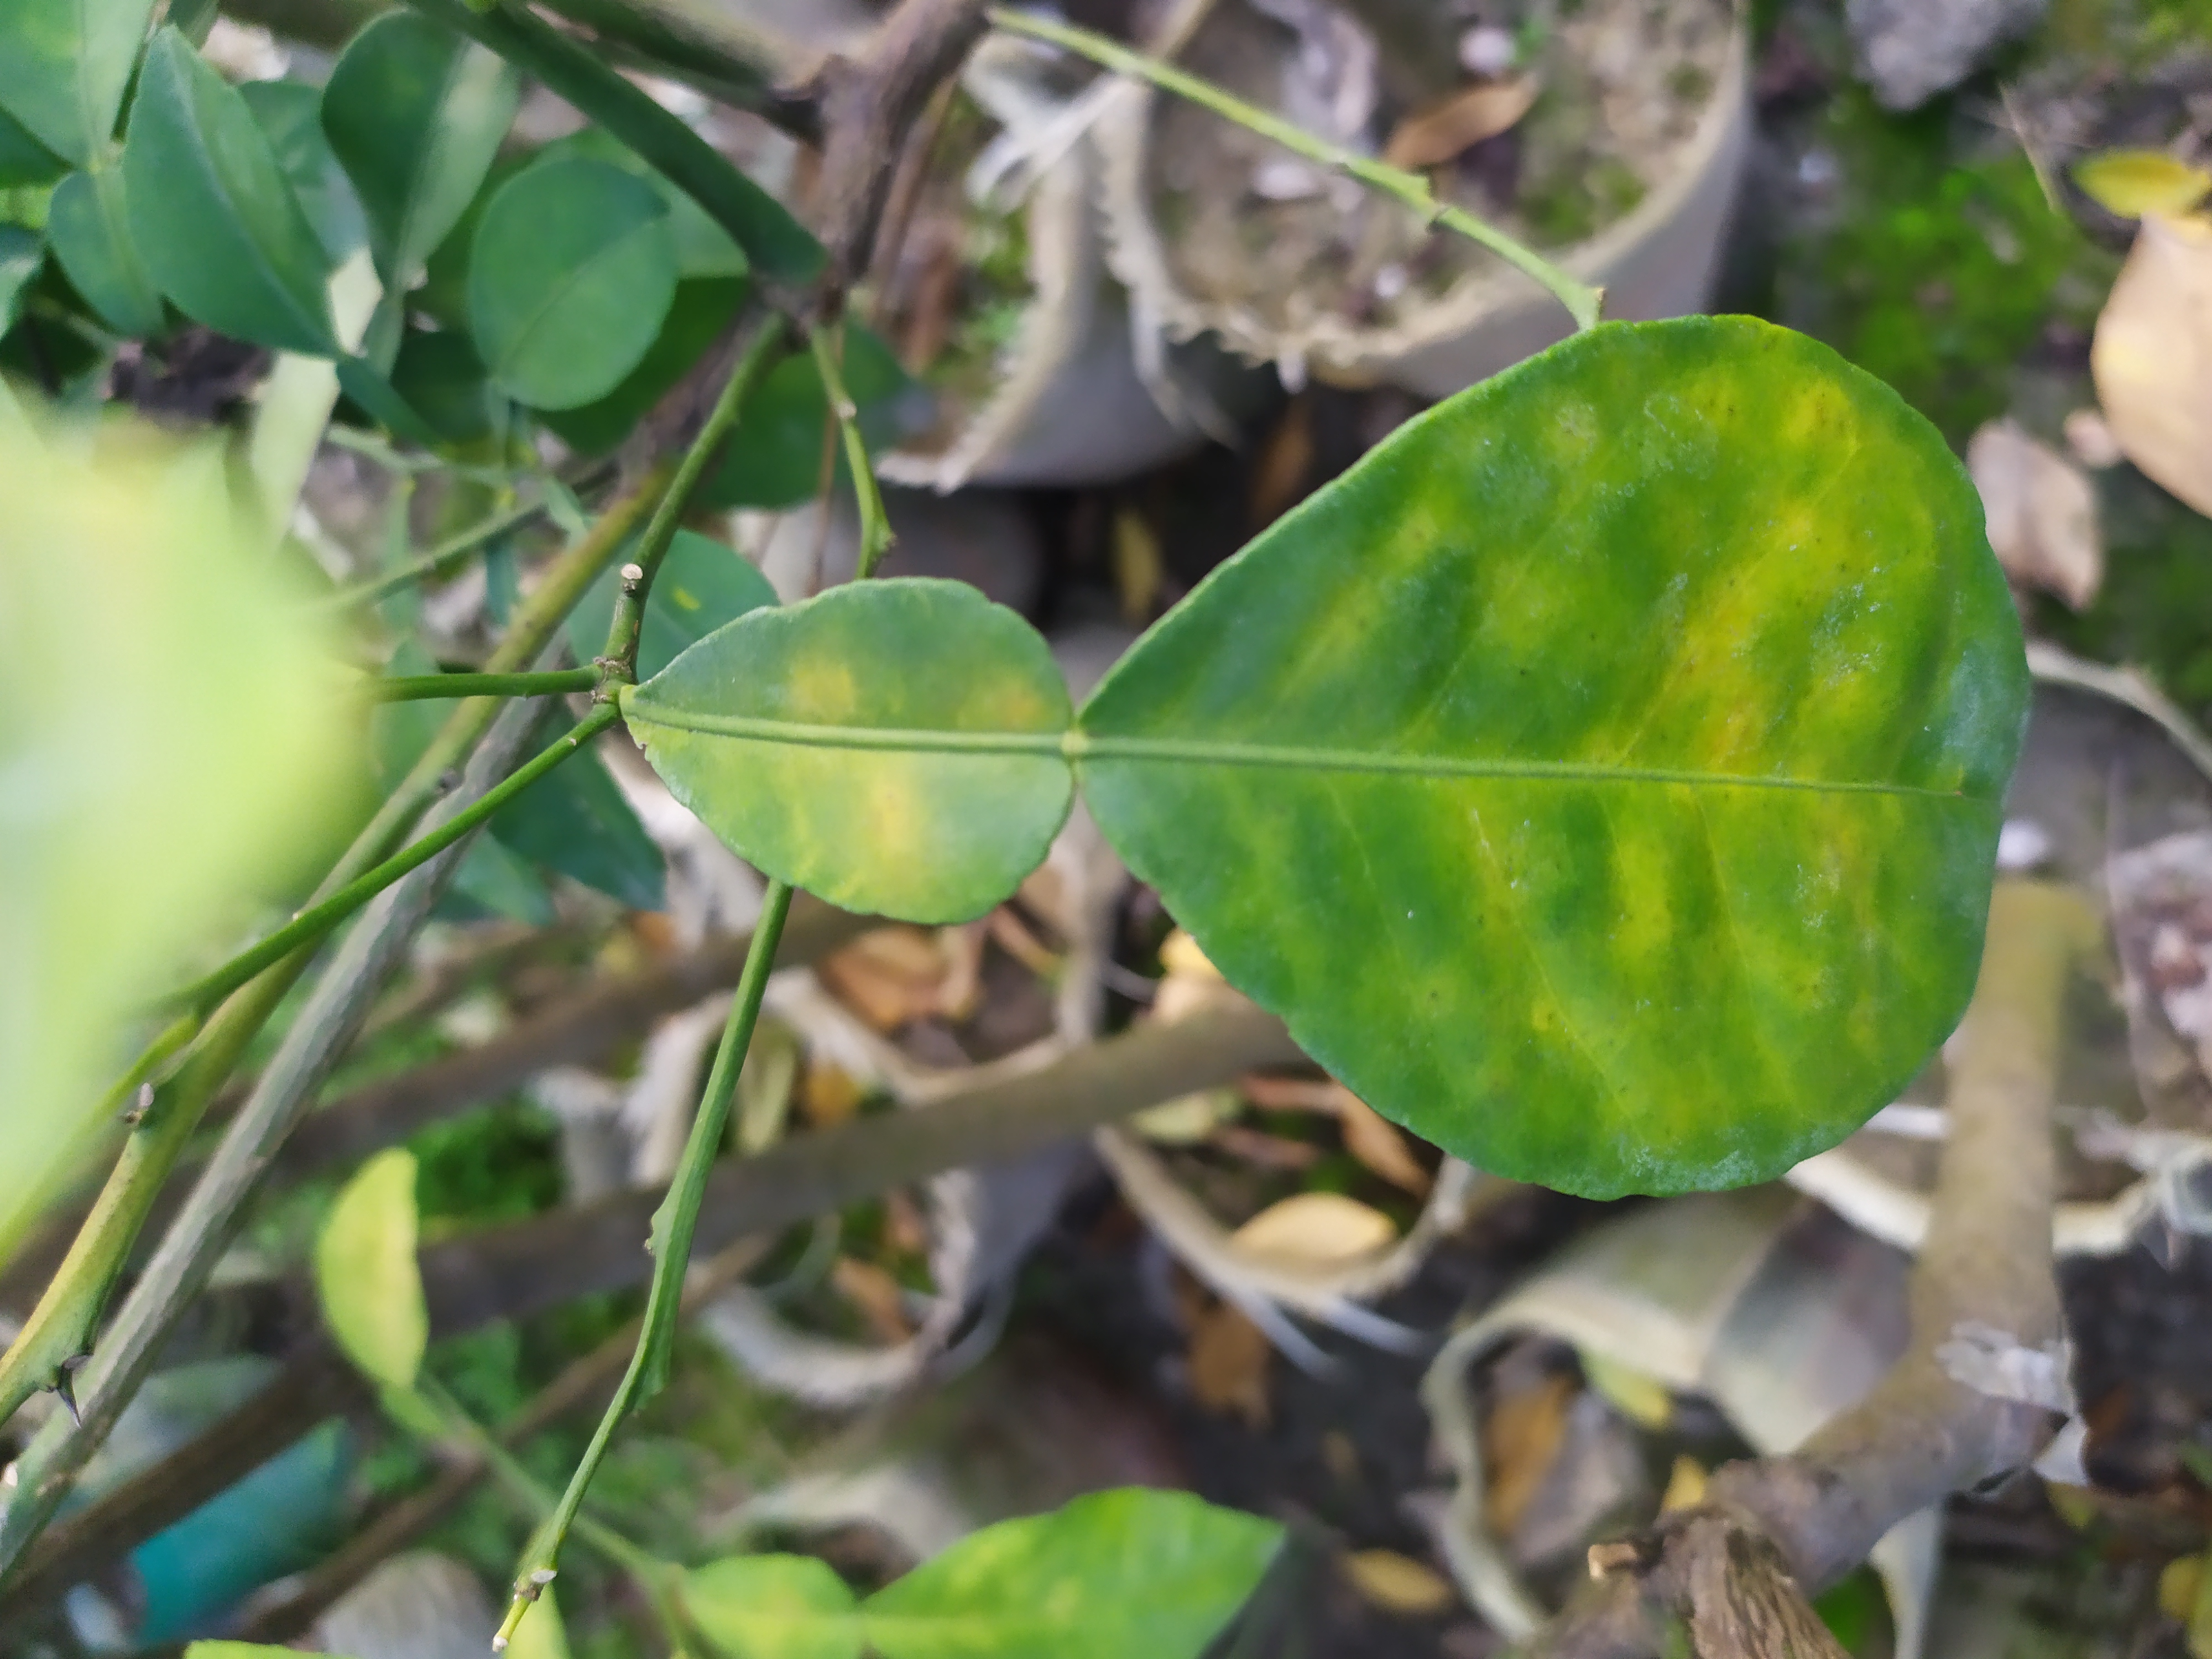
Mandarin leaf variety: Nagpuri